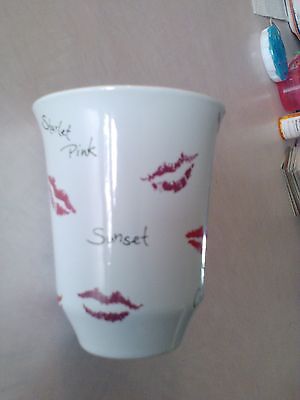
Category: mug